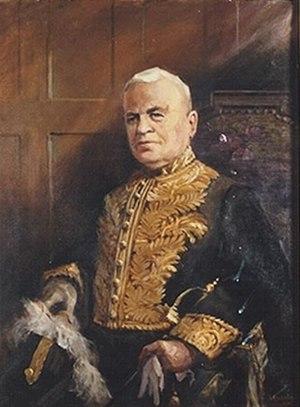
Archibald Peter McNab, né le 29 mai 1864 et mort le 29 avril 1945, est une personnalité politique canadienne, qui fut Lieutenant-gouverneur de la province de la Saskatchewan de 1936 à 1945.